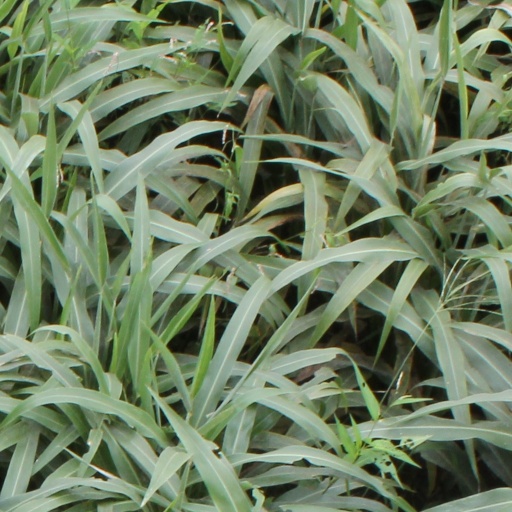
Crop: sorghum